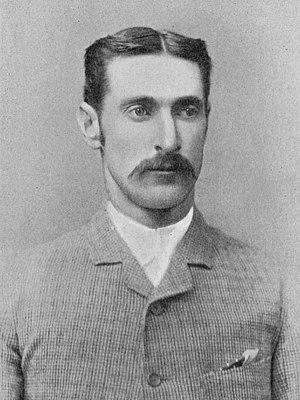
Frederick Robert Spofforth, dit Fred Spofforth, est un joueur de cricket international australien né le 9 septembre 1853 à Balmain en Nouvelle-Galles du Sud et mort le 4 juin 1926 à Long Ditton en Angleterre. Surnommé « The Demon », ce lanceur rapide participe à 18 test-matchs avec l'Australie entre 1877 et 1887, tous contre l'Angleterre. Il réalise notamment le premier « coup du chapeau » de l'histoire à ce niveau en 1879.